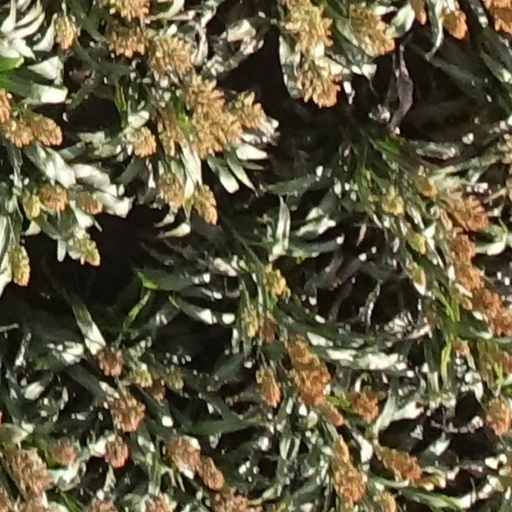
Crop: sorghum